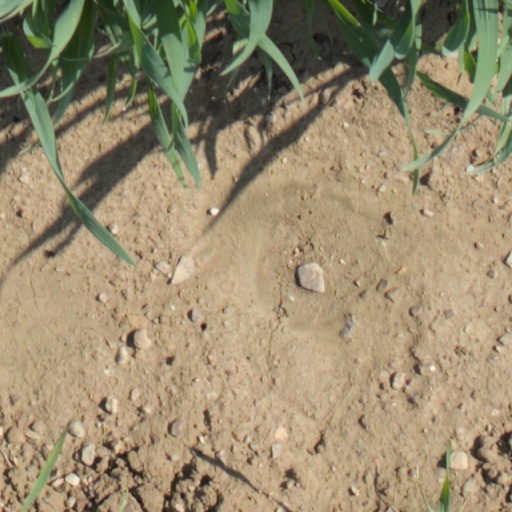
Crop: wheat